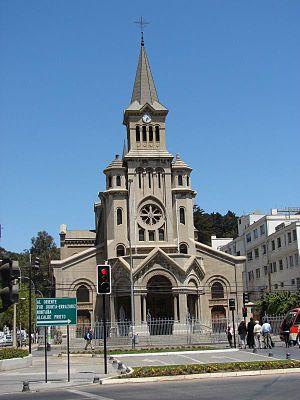
L'église Notre-Dame-des-Douleurs est une église catholique au Chili, située à Viña del Mar à l'intersection de la calle Álvares et de la Plaza Eduardo Grove, en plein centre de la ville.